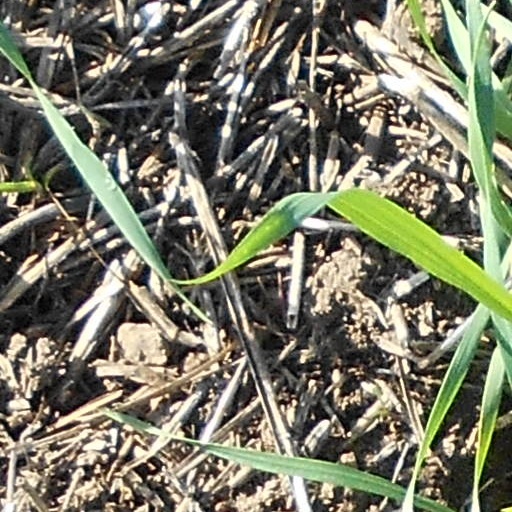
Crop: wheat